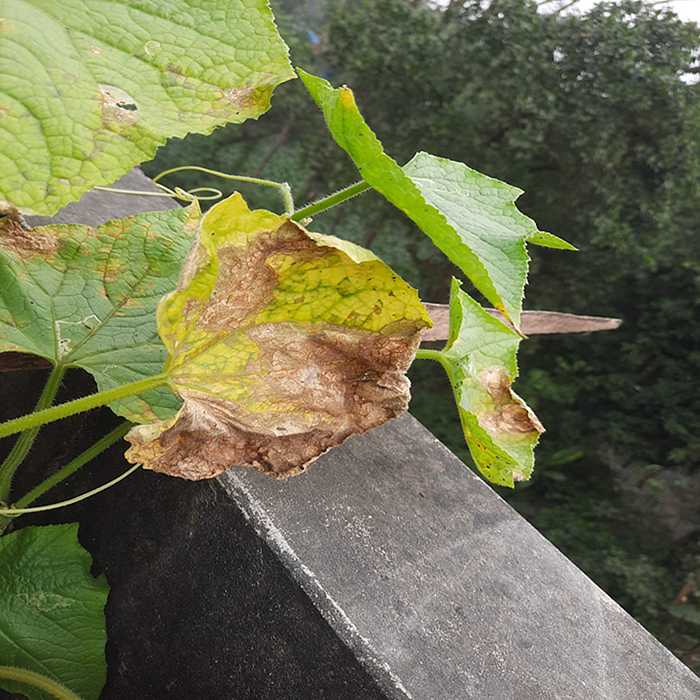
Plant: Cucumber
Label: Anthracnose lesions